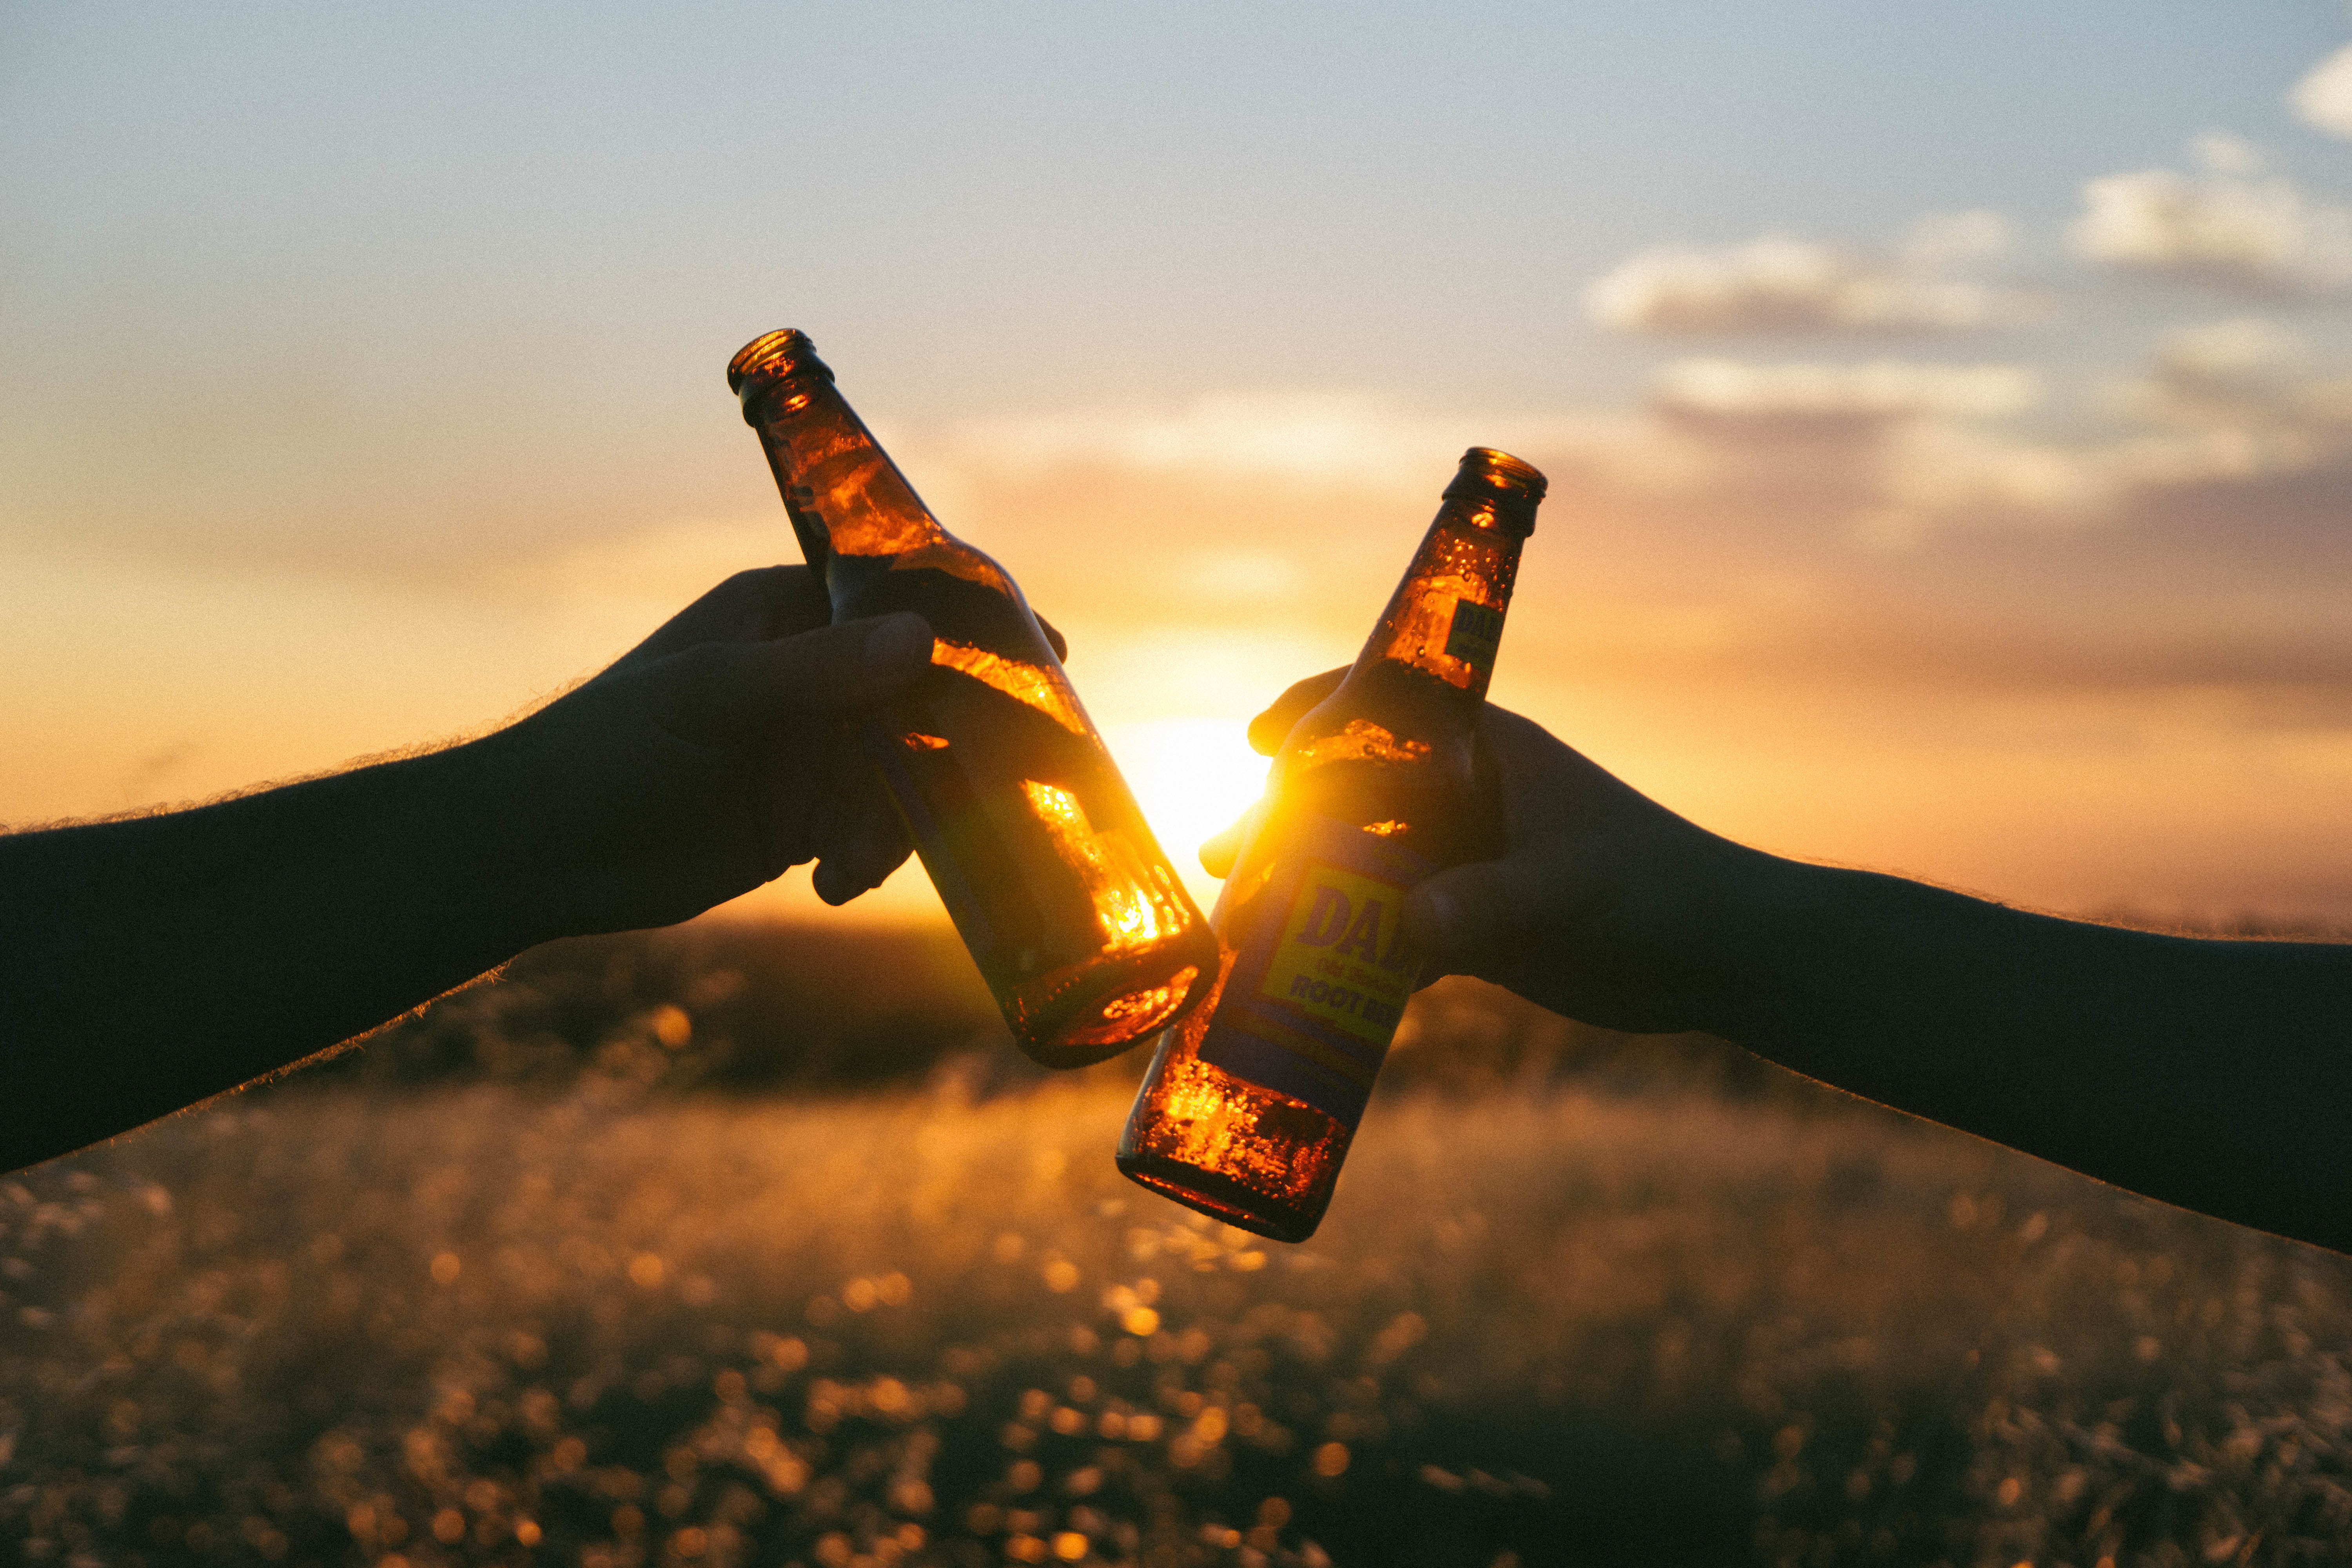
hand, light, sunrise, sunset, photography, sunlight, morning, dawn, dusk, evening, extreme sport, beer, cheers, hands, drinks, atmosphere of earth